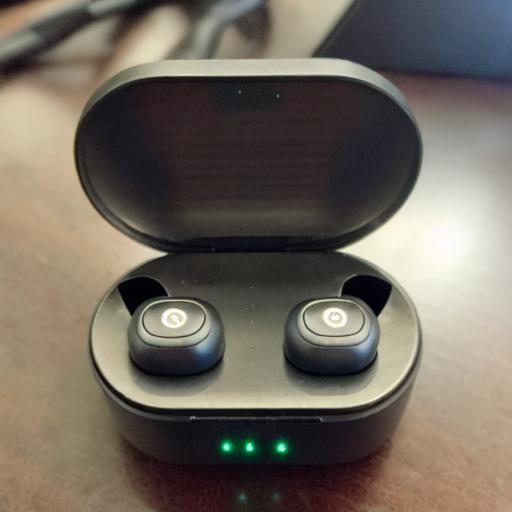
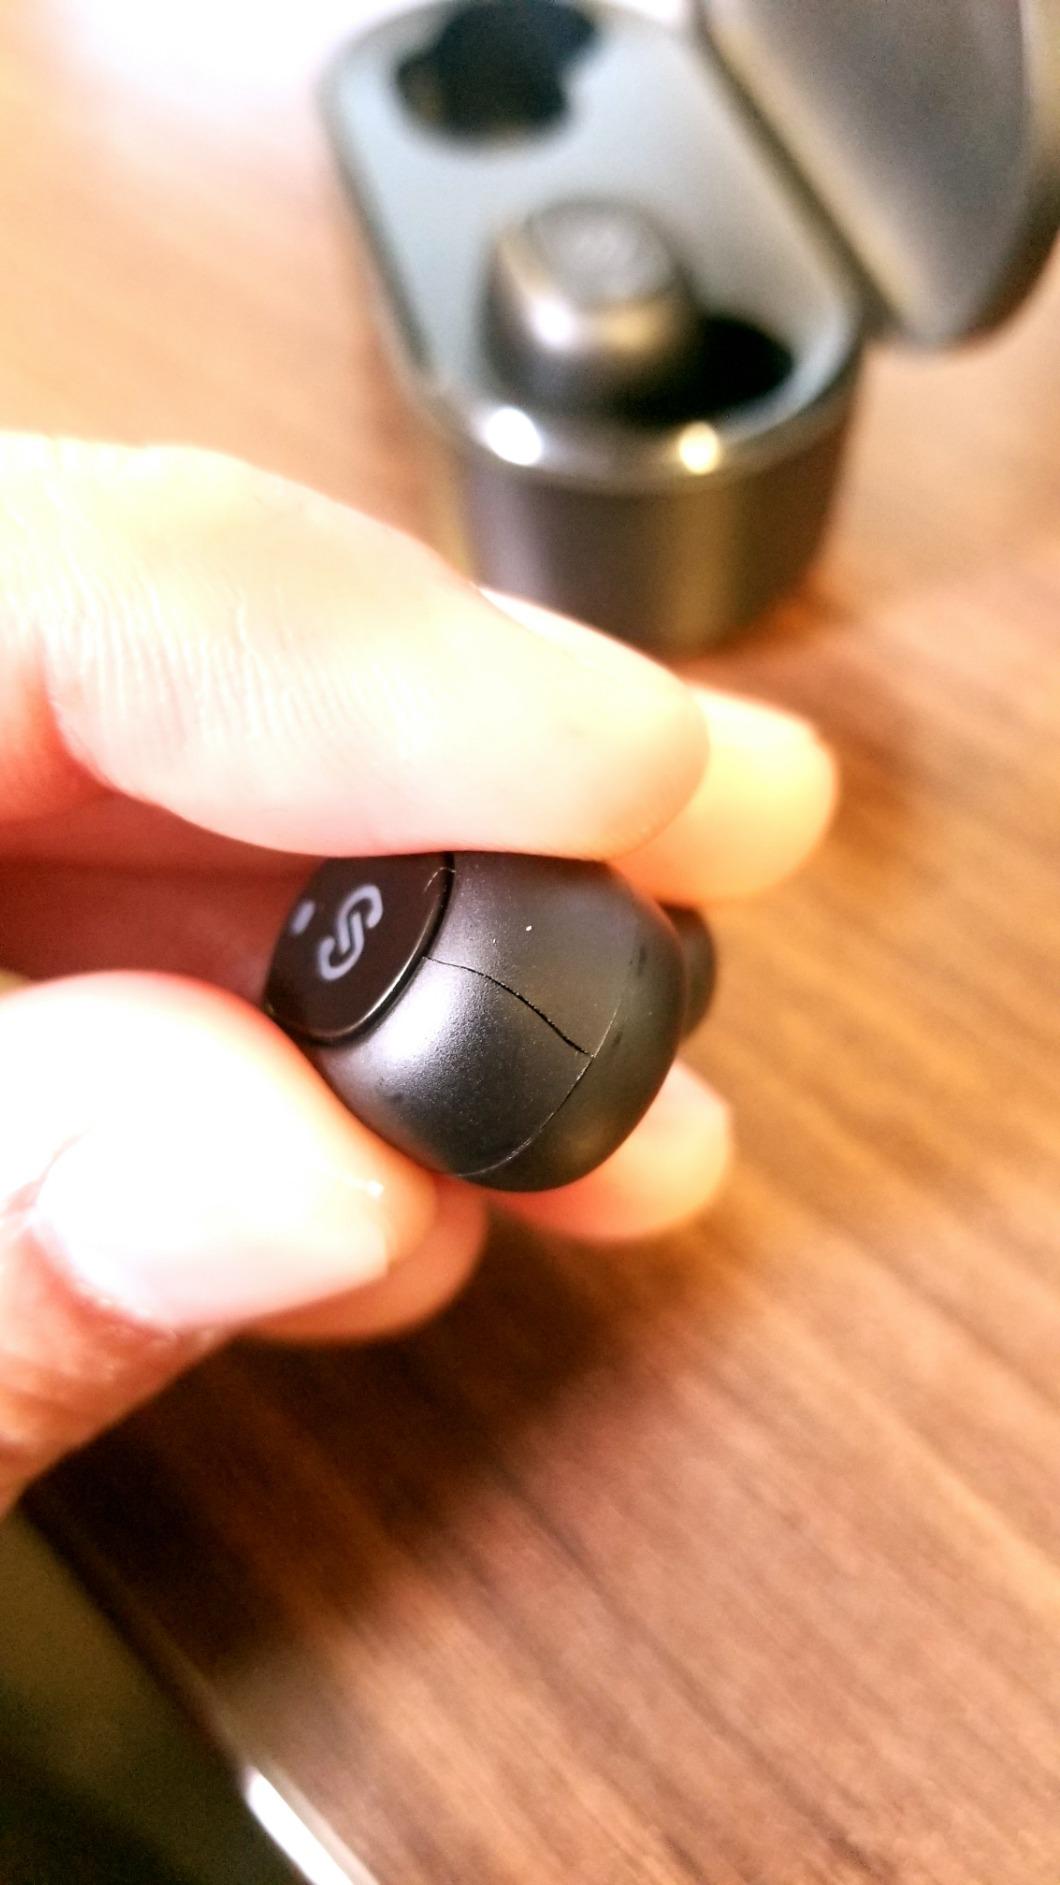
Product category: earbuds
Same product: no